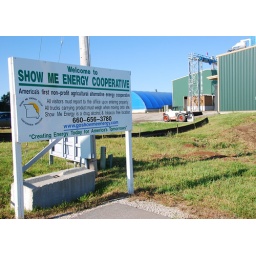
The Show Me Energy Cooperative sign in front its bio mass plant in Centerview, MO.on Friday, 21 August 2009.